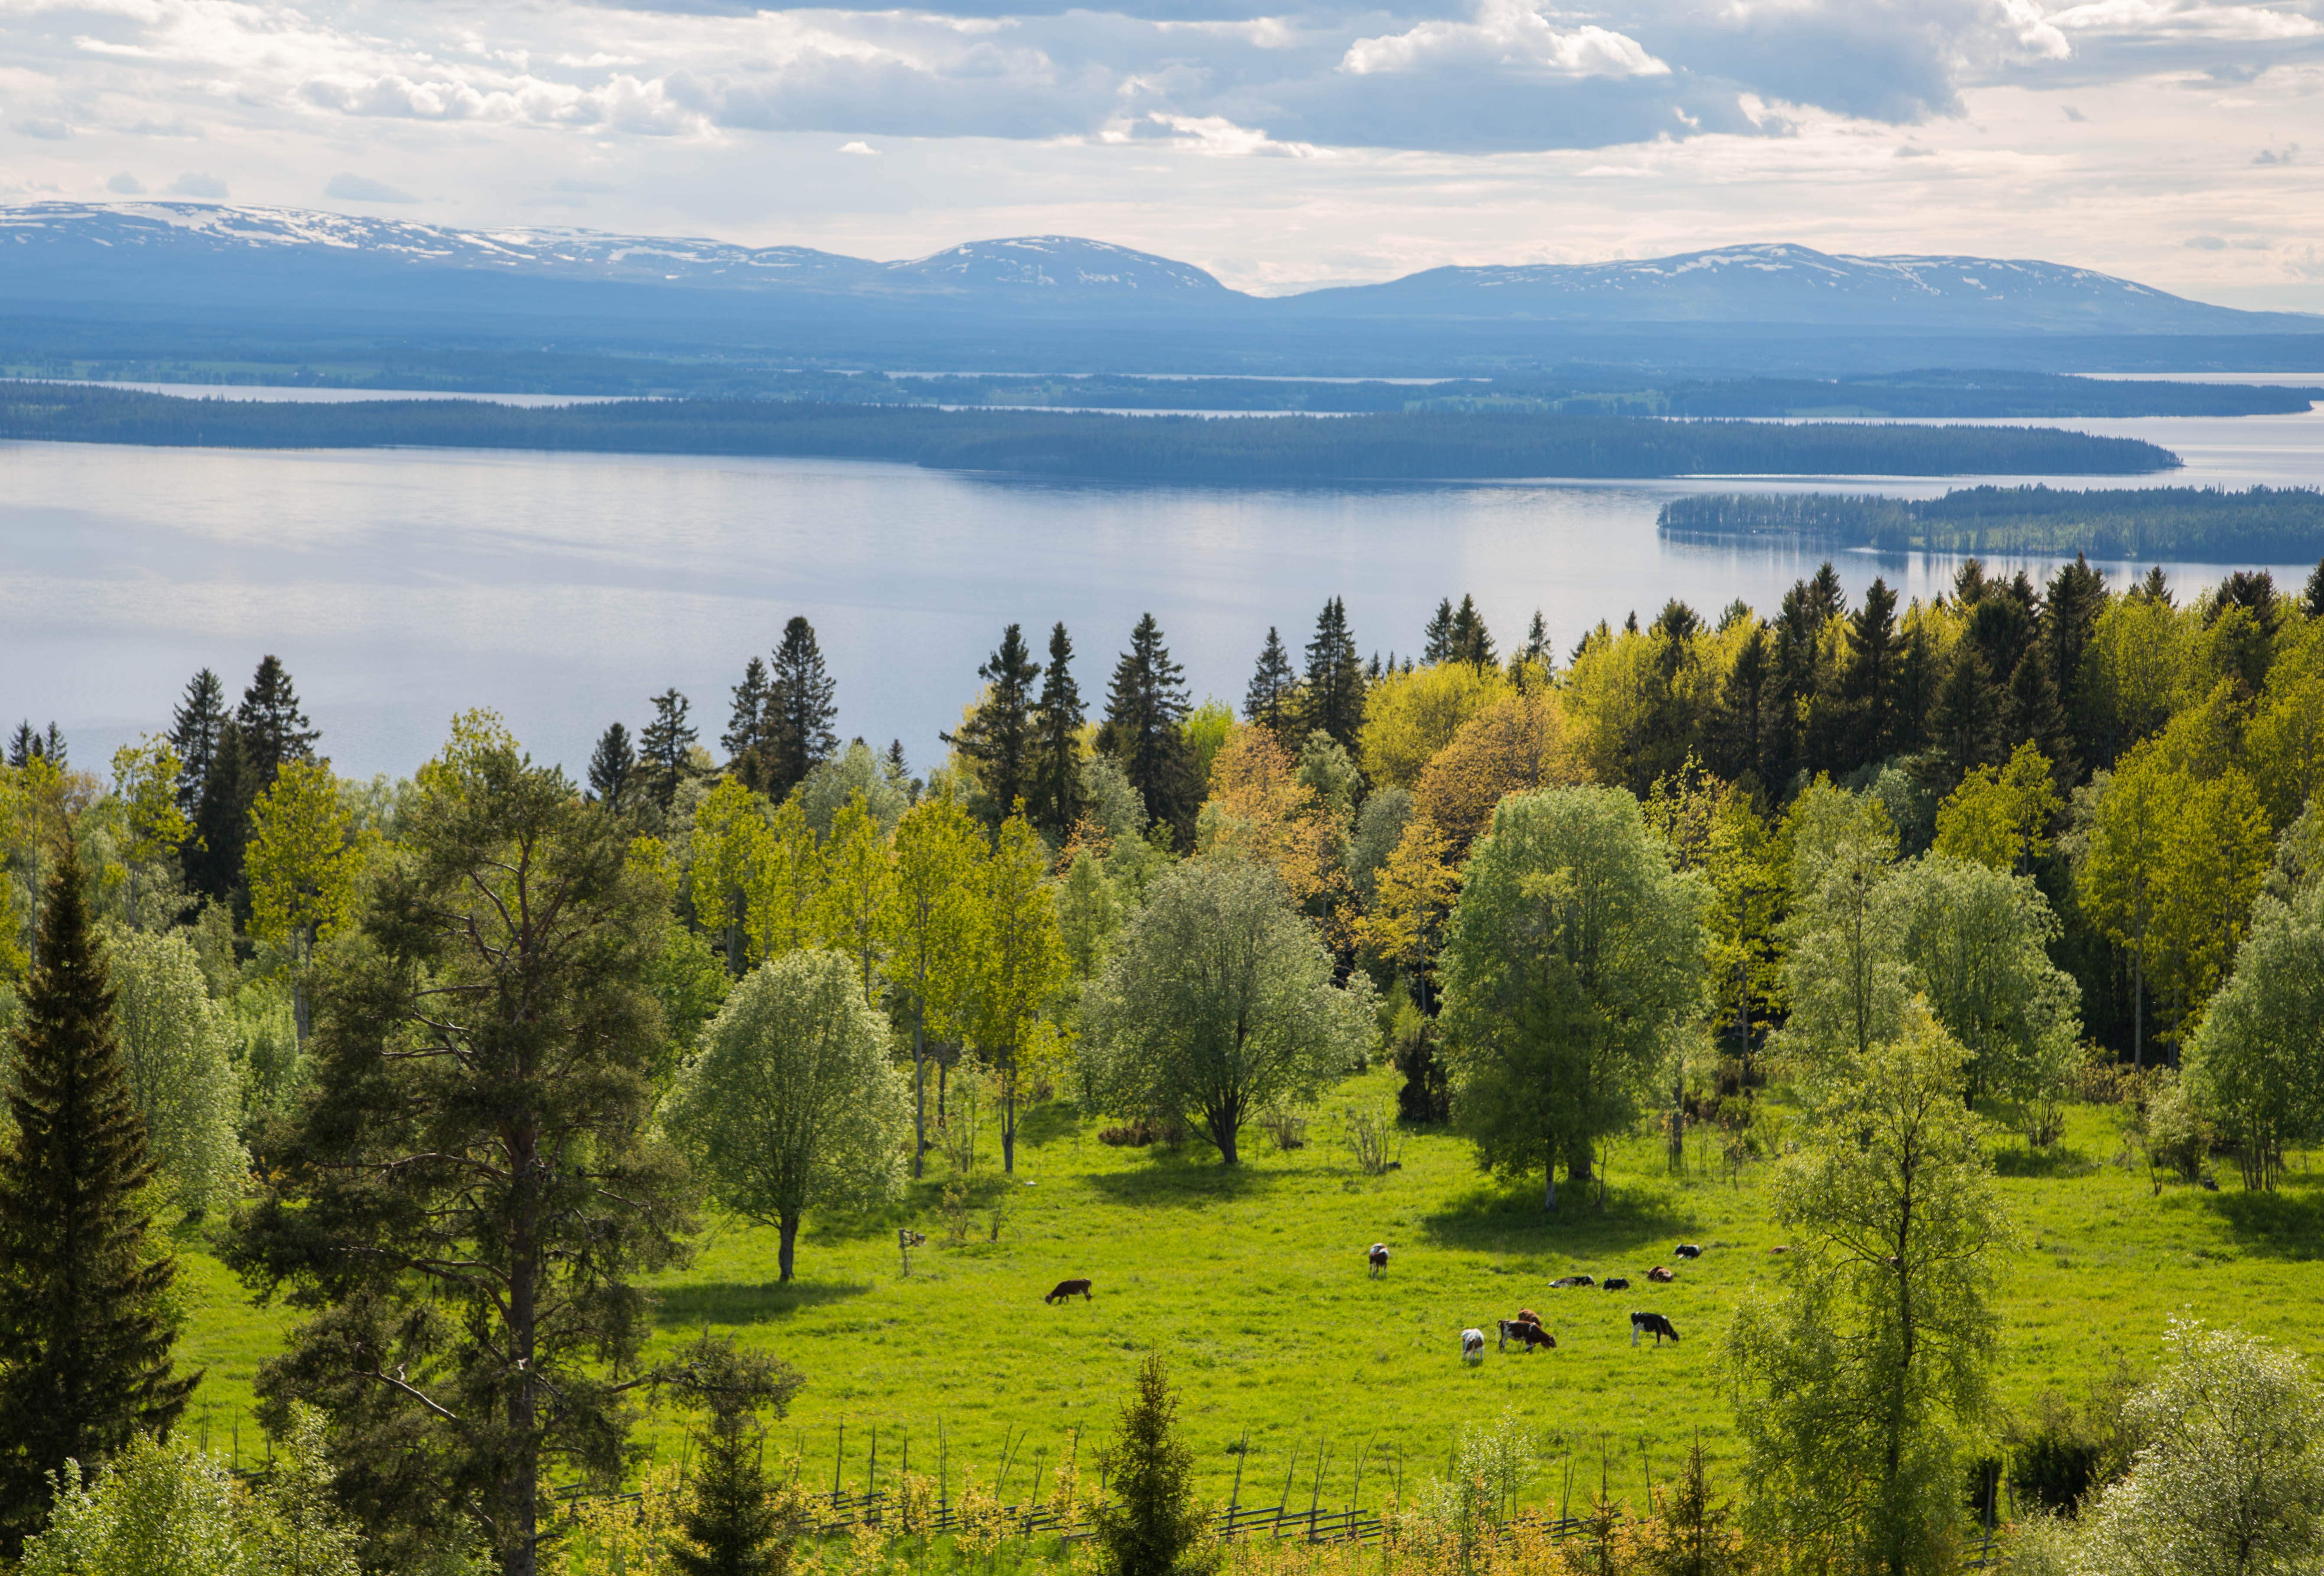
landscape, tree, water, nature, forest, wilderness, mountain, meadow, morning, leaf, hill, lake, view, valley, mountain range, reflection, autumn, national park, ridge, grassland, sweden, landscapes, wetland, plateau, woodland, habitat, loch, ecosystem, rural area, biome, large lake, oviksfj llen, natural environment, geographical feature, atmospheric phenomenon, woody plant, mountainous landforms, temperate coniferous forest